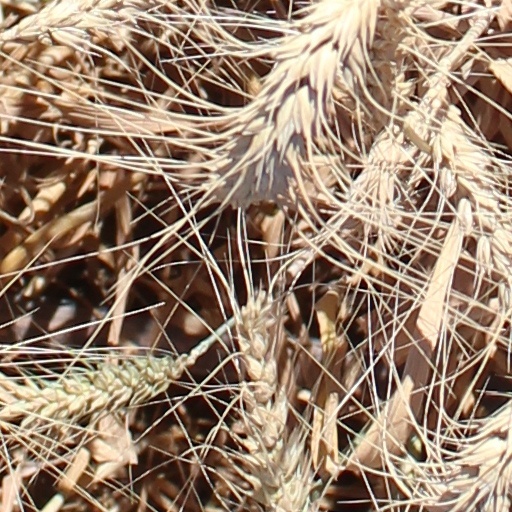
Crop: wheat